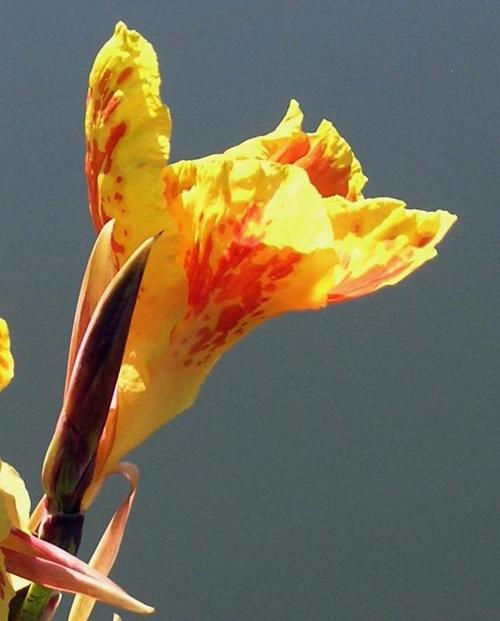
Label: canna lily